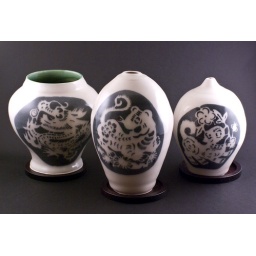
Porcelain vase with black underglaze. Finished in clear glaze. Fired in cone 6.